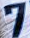
Number: 7